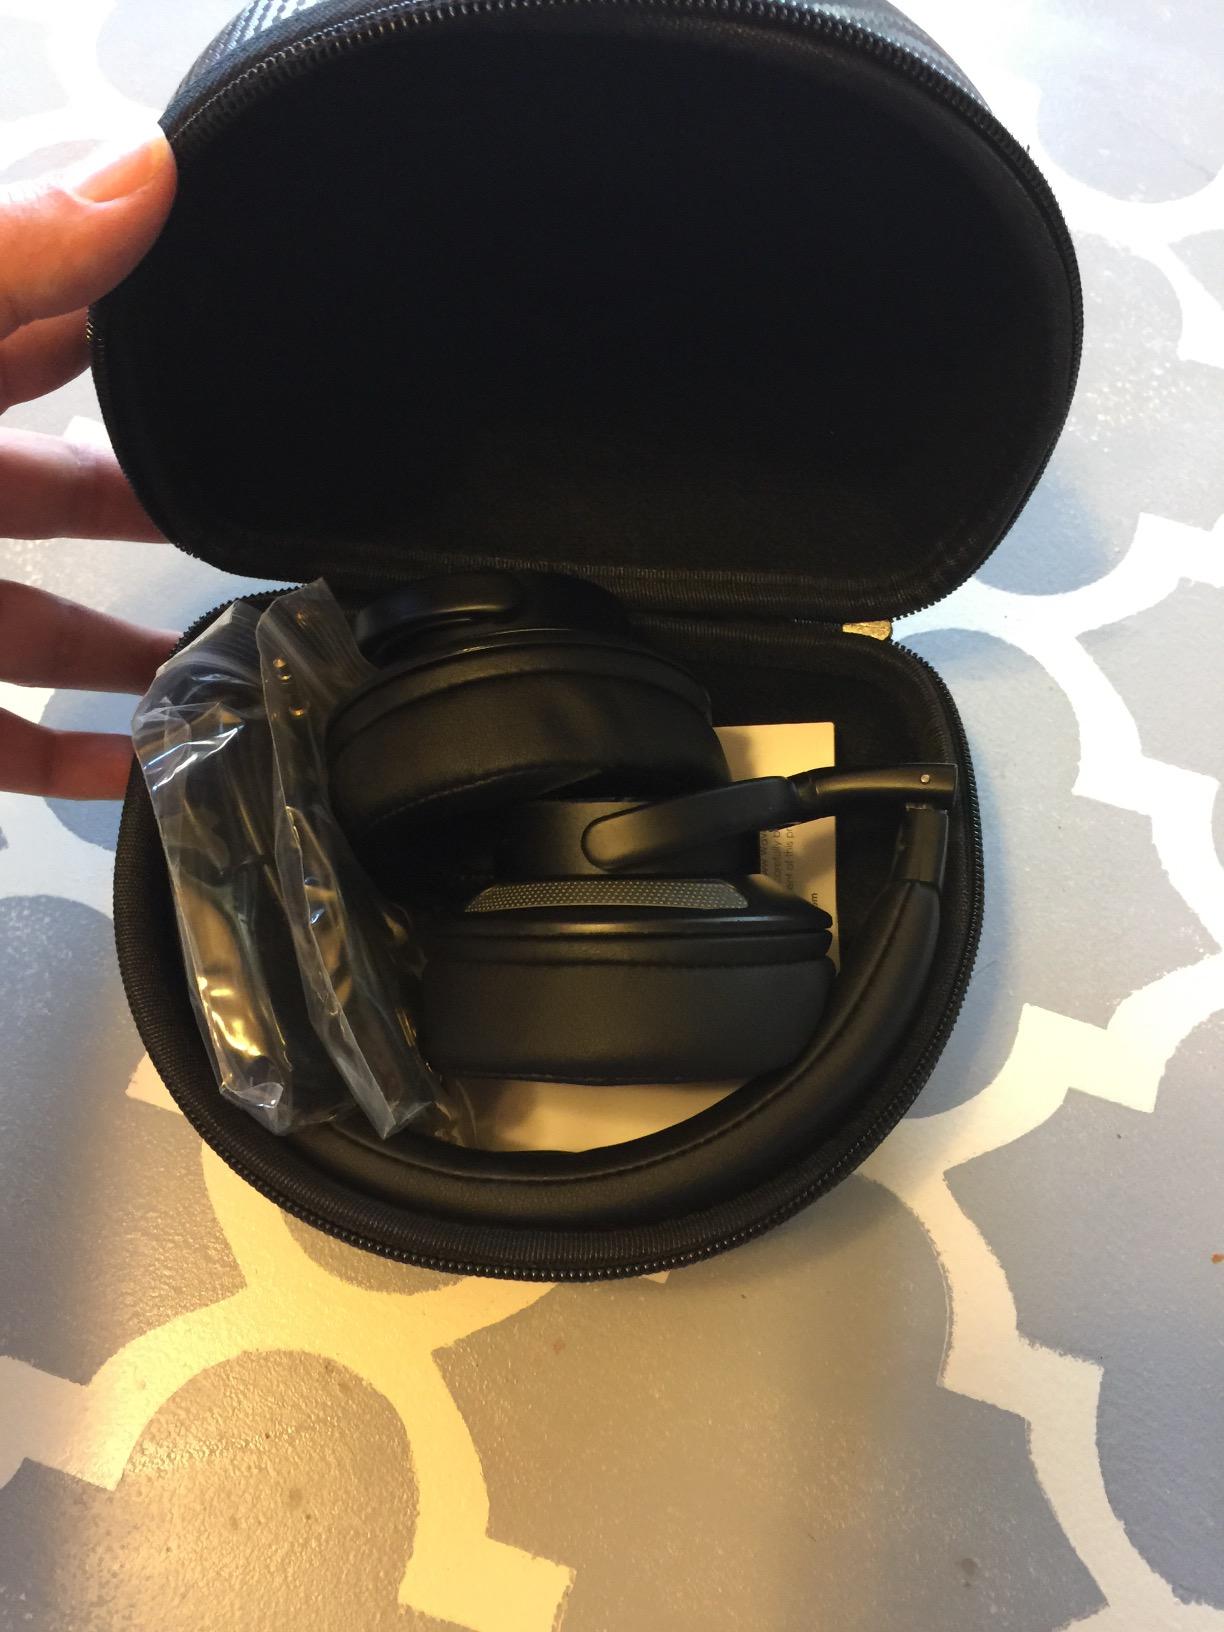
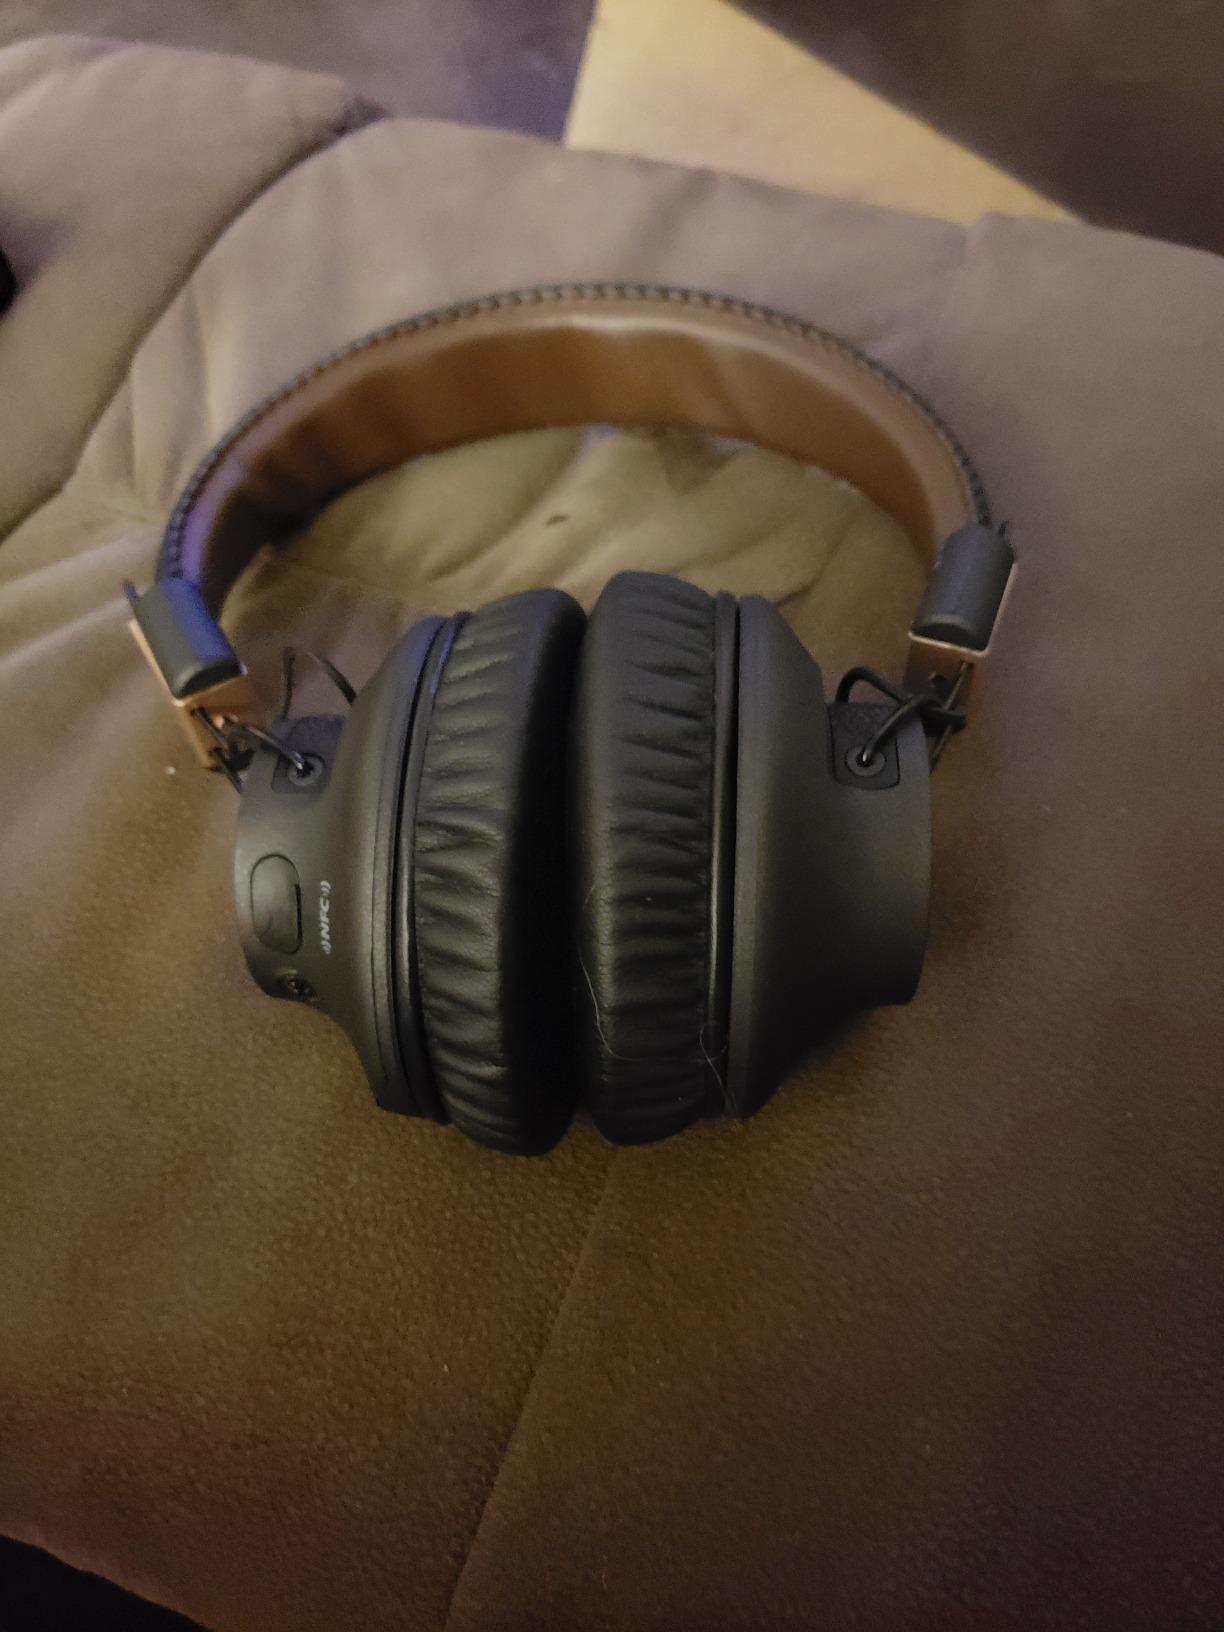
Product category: headphones
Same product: no